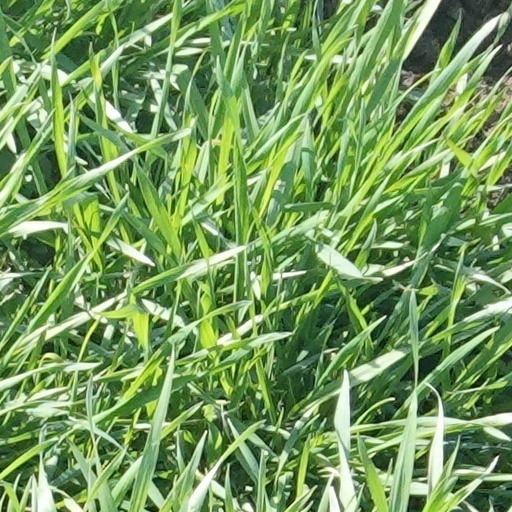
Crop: wheat